Meyer (family of bronze casters)

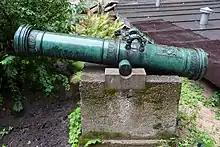
Cannon, cast by Gerhardt III Meyer, Riga 1672. Riga, Castle

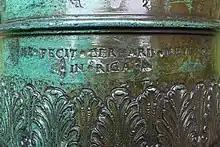
Caster's signature by Gerhardt III Meyer. Cannon, Riga 1672. Riga, Castle

The number of 36 ordnances and 35 church bells preserved, testify his vast production. With his death in 1701 the activity of the Meyer family in Riga seems to have ended. Nothing is known about his son Gerhardt (V), born in 1682.